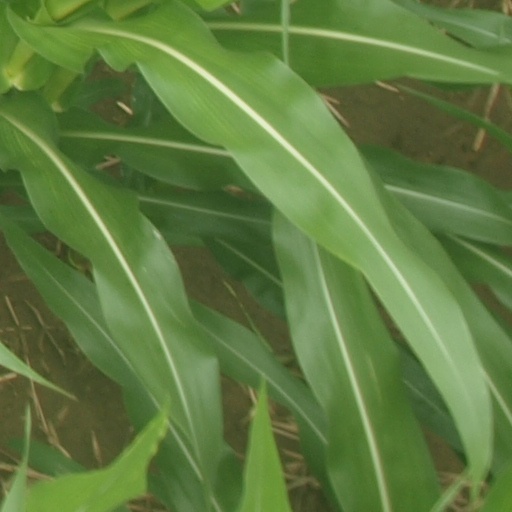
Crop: maize; corn